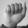
ASL letter: A